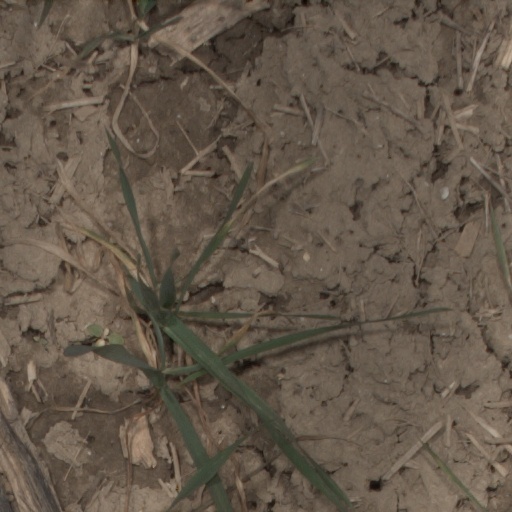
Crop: wheat